Elastic Love

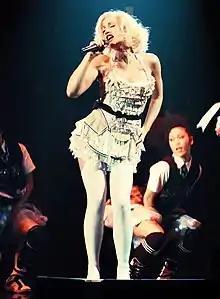
Aguilera's vocals on "Elastic Love" were compared to those of Gwen Stefani "(photo)" by Becky Bain for Idolator.

Upon its release, "Elastic Love" received positive reviews from most music critics. Becky Bain of Idolator provided a positive review, writing it "fresh", "bouncy" and "interestingly bereft of Aguilera's power notes". Ray Roa for "Consequence of Sound" wrote that "it sounds like a something that could make the stiffest indie-wallflowers bob their heads", while labeling it as "another forbearer of what looks to be one of the summer's best pop releases". HitFix's Melinda Newman wrote that the track is hypnotic with "adorably inane" lyrics, like "a nursery rhyme for adults set to the most infectious, trance track you can imagine". Stephen Thomas Erlewine for AllMusic picked "Elastic Love" as one of the four best tracks on "Bionic" and commented that the song has a "glassy chill". UK newspaper "The Scotsman" called it "eccentric", while Leah Greenblatt from "Entertainment Weekly" named it a "squiggly, hypnotic banger". Greg Kot from "Chicago Tribune" wrote that "Elastic Love" has the best moments of the album, with the electro beats and psychedelic arcade of sound effects. According to "Attitude"'s Alim Kheraj, on "Elastic Love" Aguilera tones down her "powerhouse vocals" and displays versatility. Kheraj called the song "the album's stand-out track".